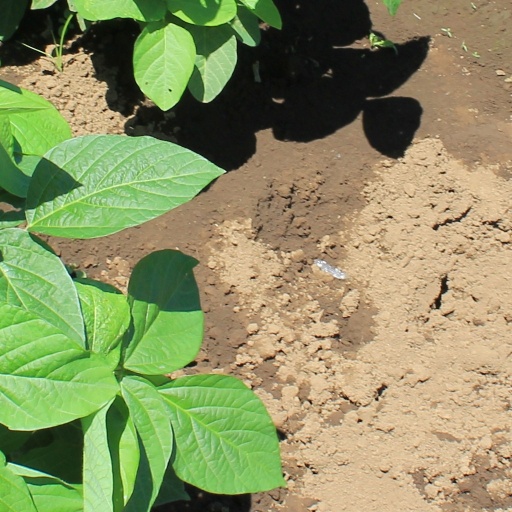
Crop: soybean